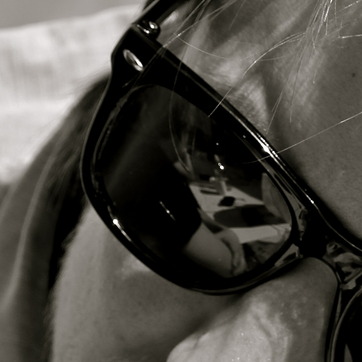
Material: plastic